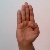
The image shows a hand gesture representing the letter 'B' in Indian Sign Language.